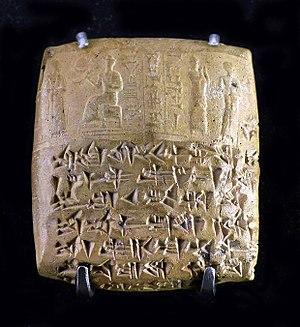
Niqmepa est un souverain du royaume d'Ougarit, qui a un règne très long, d'environ 1315 à 1260 av. J.-C.
Ougarit est une ancienne cité du Proche-Orient, située dans l'actuelle Ras Shamra, à onze kilomètres au nord de Lattaquié, en Syrie. Cette capitale de l'ancien royaume homonyme était au débouché d'une route qui joignait la mer Méditerranée au bassin mésopotamien, entre l'Empire hittite au nord et la sphère d'influence égyptienne au sud. Elle connait son apogée au tournant du IIᵉ millénaire av. J.‑C.
L’écriture cunéiforme est un système d'écriture complet mis au point en Basse Mésopotamie entre 3400 et 3300 av. J.-C., qui s'est par la suite répandu dans tout le Proche-Orient ancien, avant de disparaître dans les premiers siècles de l'ère chrétienne. Au départ pictographique et linéaire, la graphie de cette écriture a progressivement évolué vers des signes constitués de traits terminés en forme de « coins » ou « clous », auxquels elle doit son nom, « cunéiforme », qui lui a été donné aux XVIIIᵉ et XIXᵉ siècles. Cette écriture se pratique par incision à l'aide d'un calame sur des tablettes d'argile, ou sur une grande variété d'autres supports.